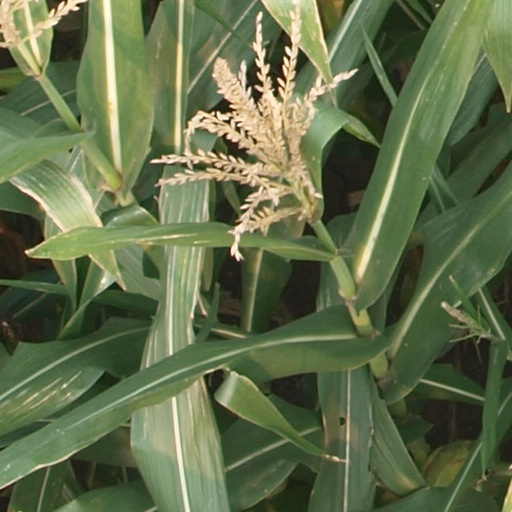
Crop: maize; corn